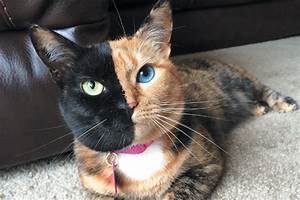
Label: cat